Lex Luthor

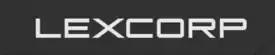
LexCorp logo from the DC Extended Universe.

In the "Forever Evil" storyline, Luthor plays a major role in opposing the Crime Syndicate, an evil version of the Justice League from a parallel Earth. He founds the New 52 incarnation of the Injustice League, helping Batman to free their world from the Syndicate's control and saving Superman's life from a kryptonite attack by Syndicate member Atomica. Public opinion of Lex Luthor becomes favorable. After learning an entity destroyed the Crime Syndicate's Earth, Luthor wants to prepare for the possibility that his Earth could be threatened next. To aid him in this and continue his new role as a hero, he requests Justice League membership. The Justice League are not sure about his altruism but decides his membership would make it easier to monitor him. While a Leaguer, Luthor helps against several threats, wearing a high-tech warsuit created by reverse-engineering Kryptonian technology, and builds a new Watchtower for the team.